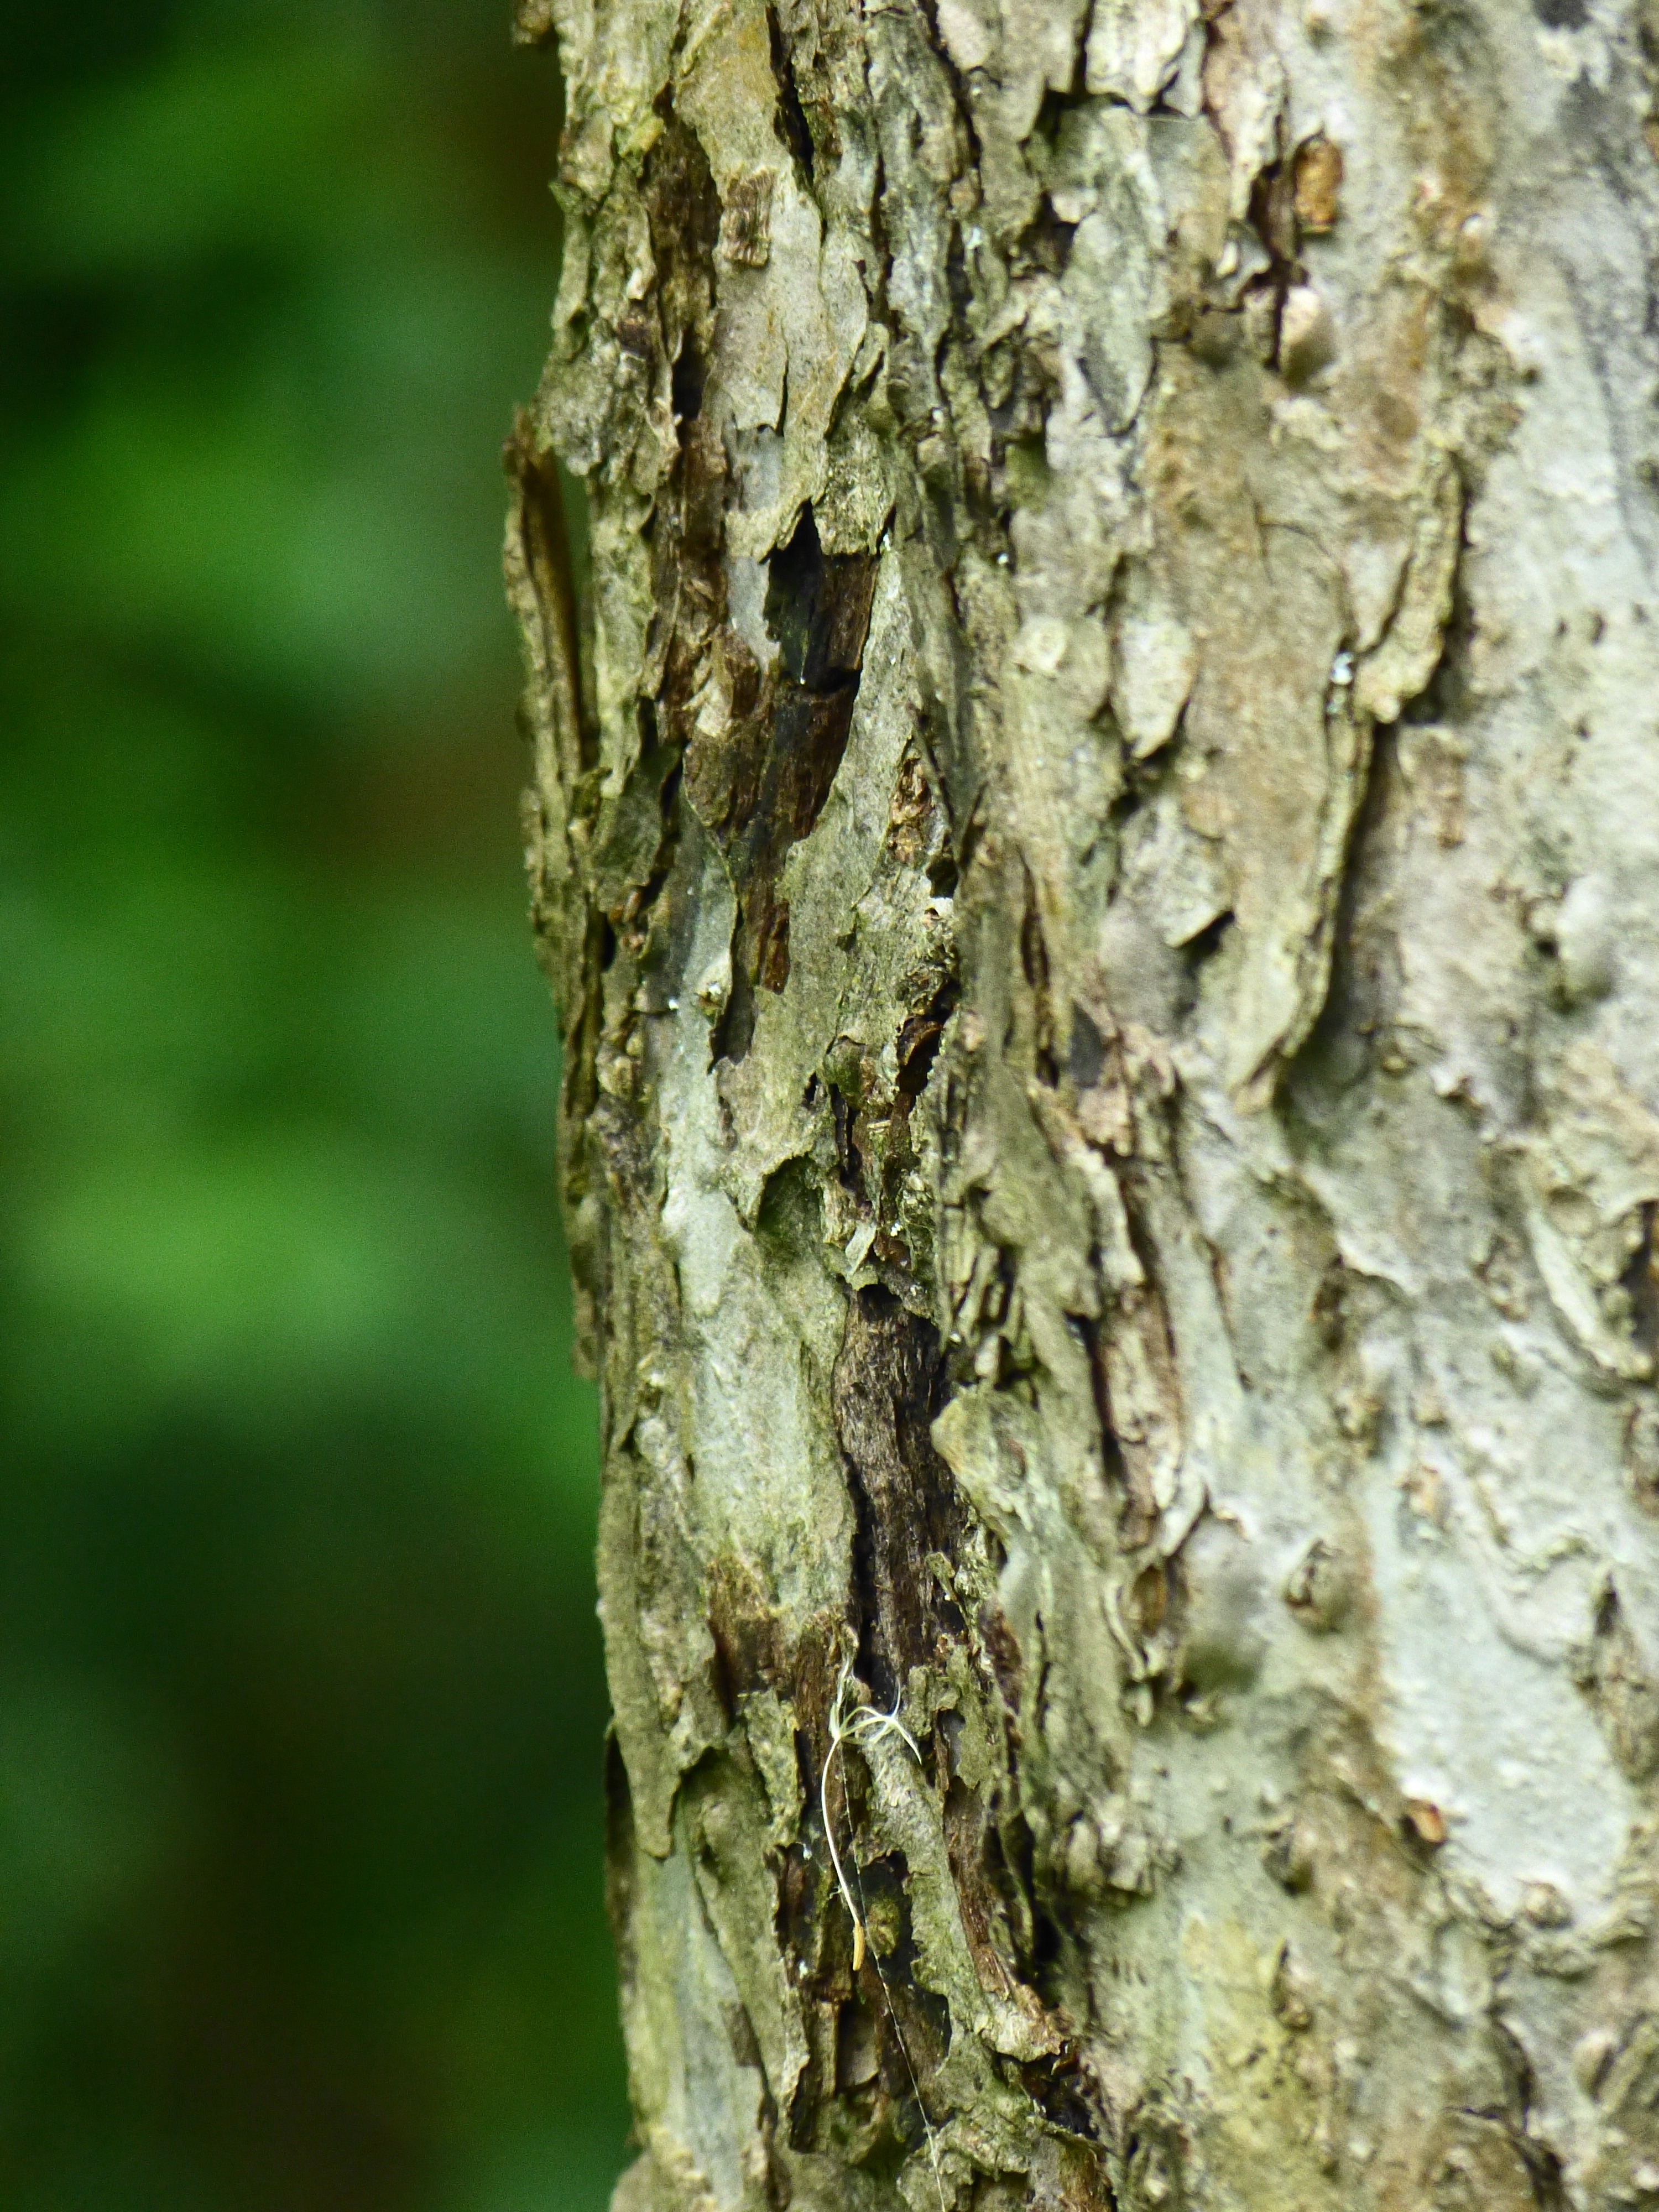
tree, nature, branch, plant, wood, leaf, flower, trunk, bark, wildlife, green, insect, birch, flora, fauna, close up, tribe, fruit tree, oak, apple tree, macro photography, flowering plant, plant stem, woody plant, land plant